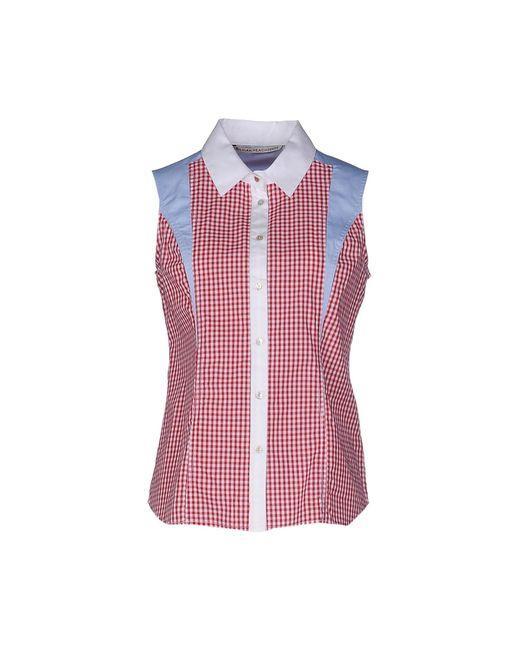
Ärmellose Bluse mit gestreiftem Farbblock-Knopf